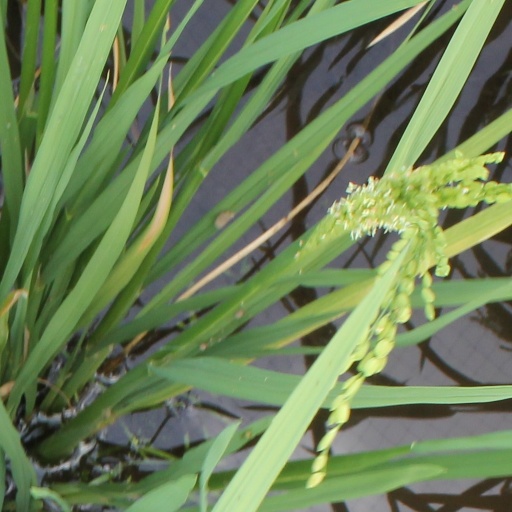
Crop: rice